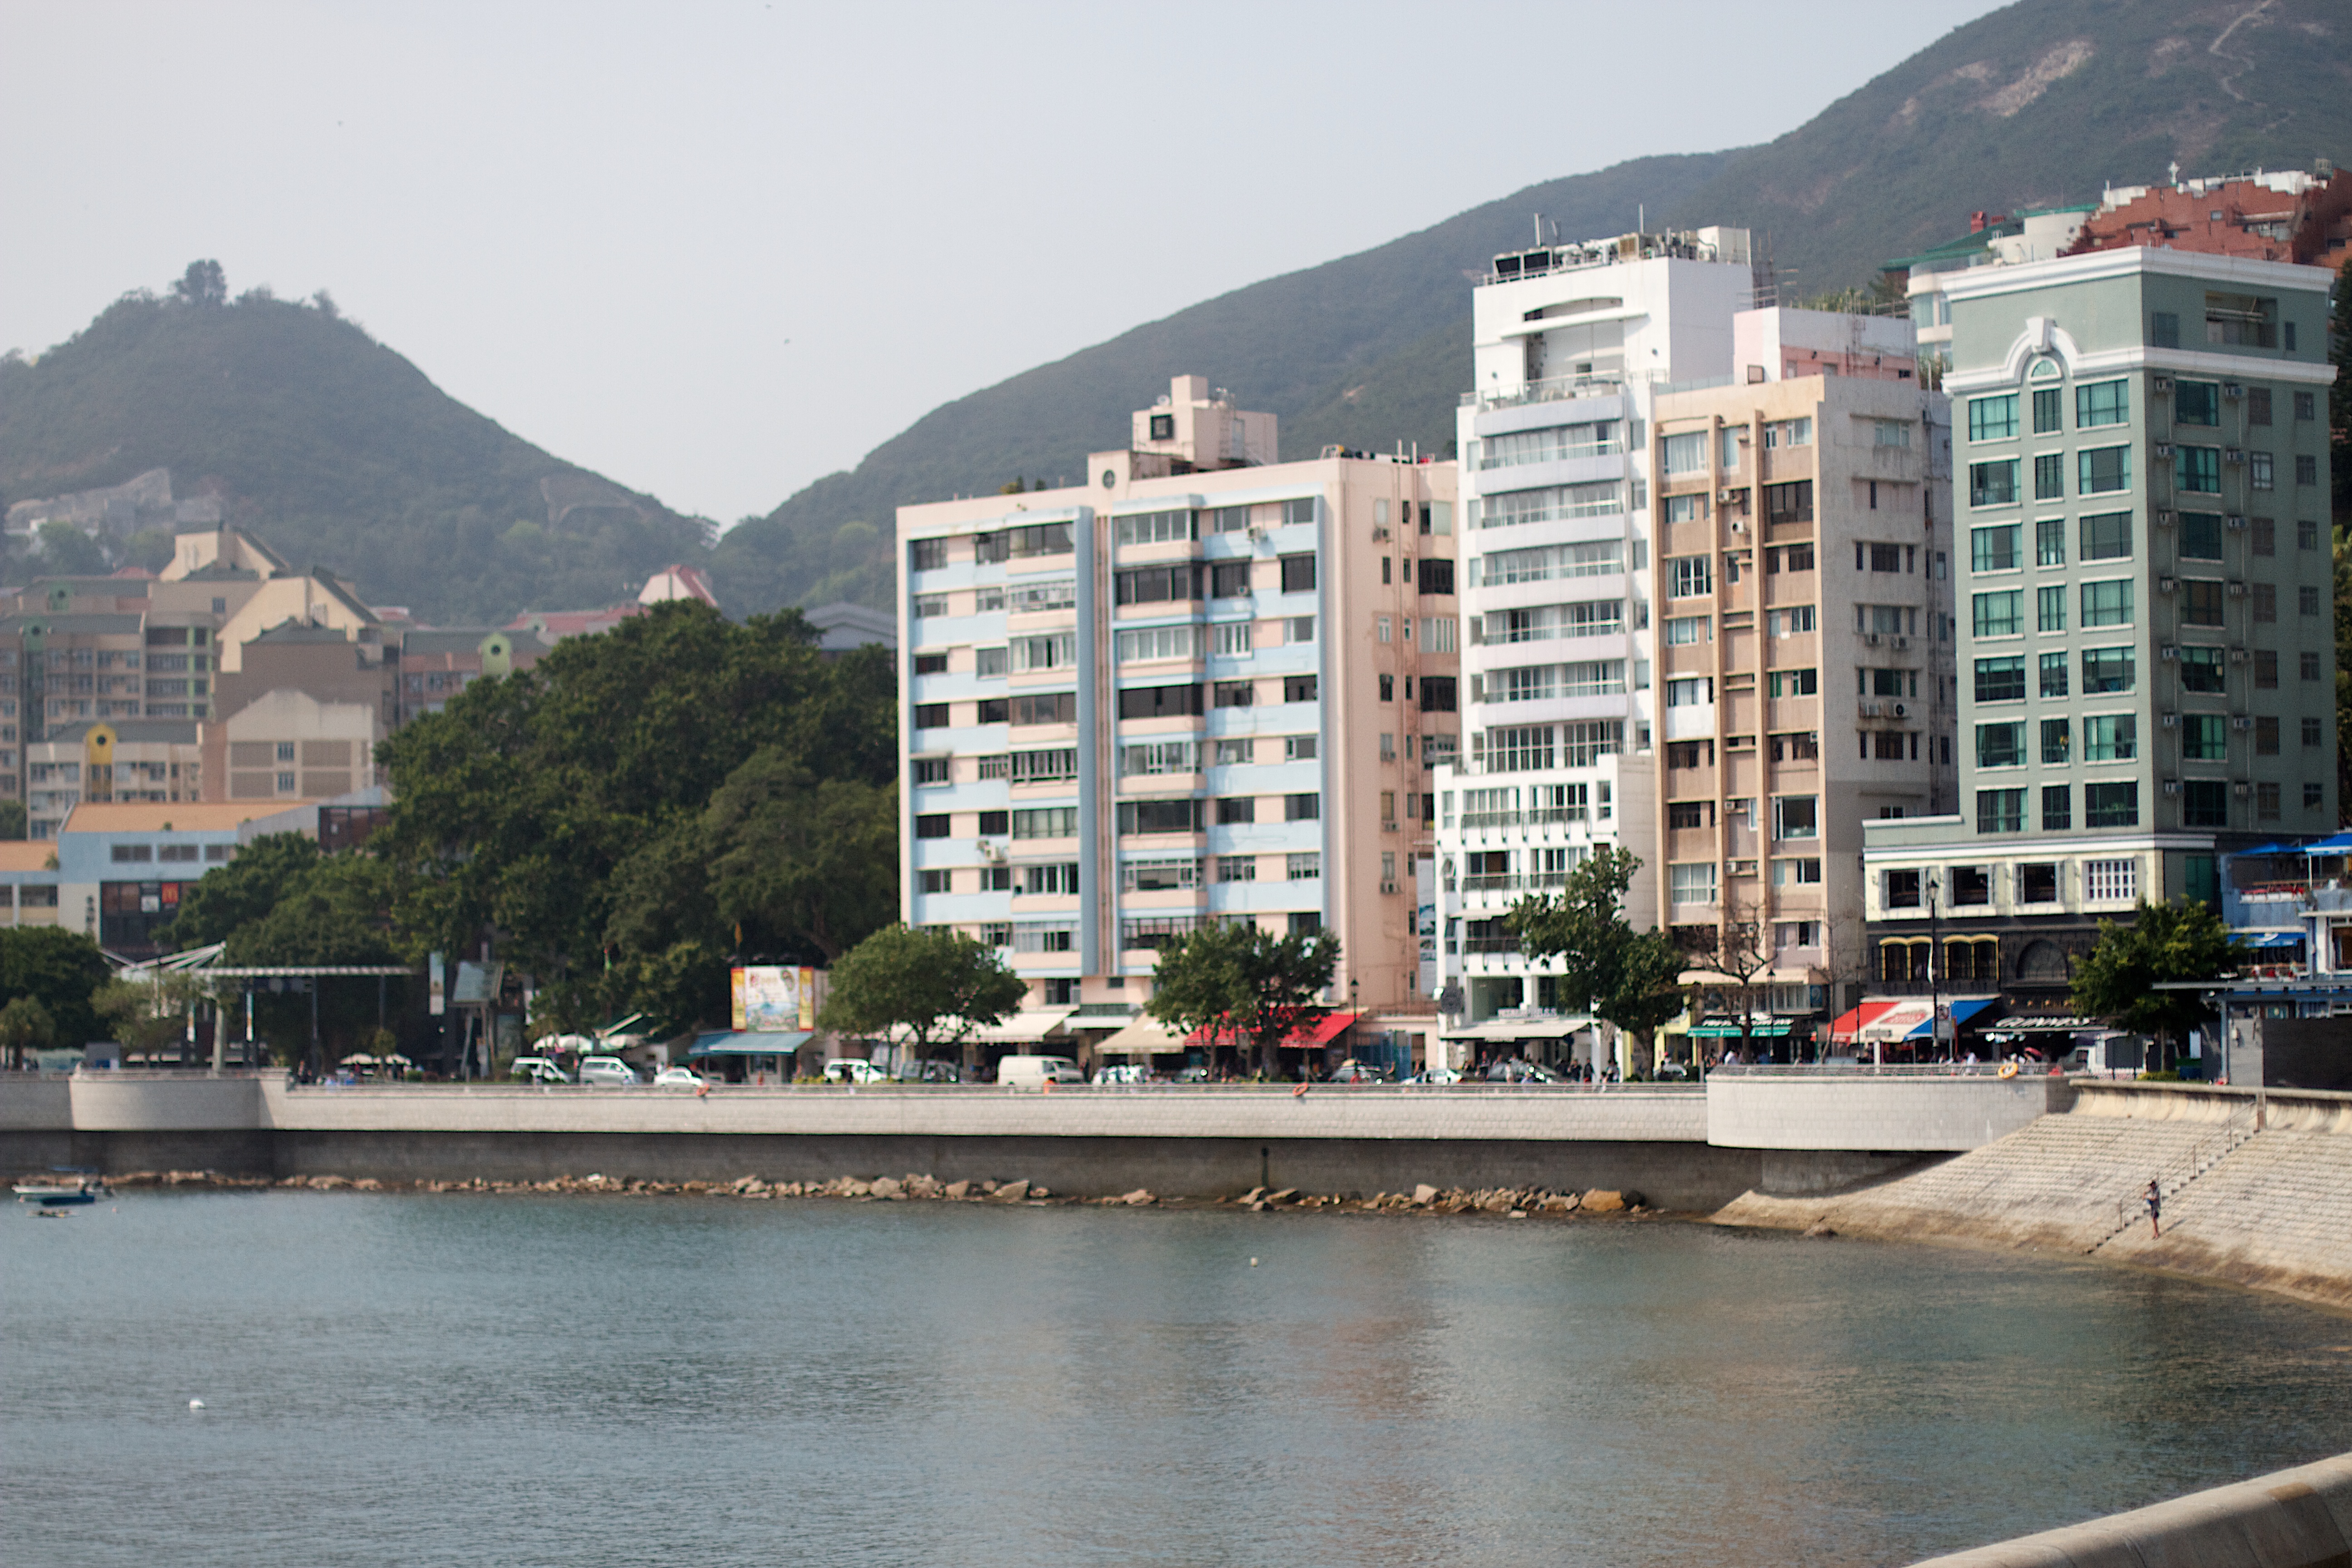
sea, coast, dock, skyline, town, river, cityscape, downtown, vehicle, bay, harbor, marina, waterway, tower block